Markham Economist & Sun

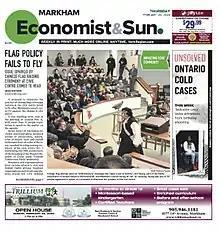
Front page of the February 20, 2020 edition

The Markham Economist & Sun is a weekly online newspaper published Thursday, serving the city of Markham, Ontario, Canada. "The Economist & Sun" is one of several York Region Media Group newspapers, a division of Metroland Media Group.